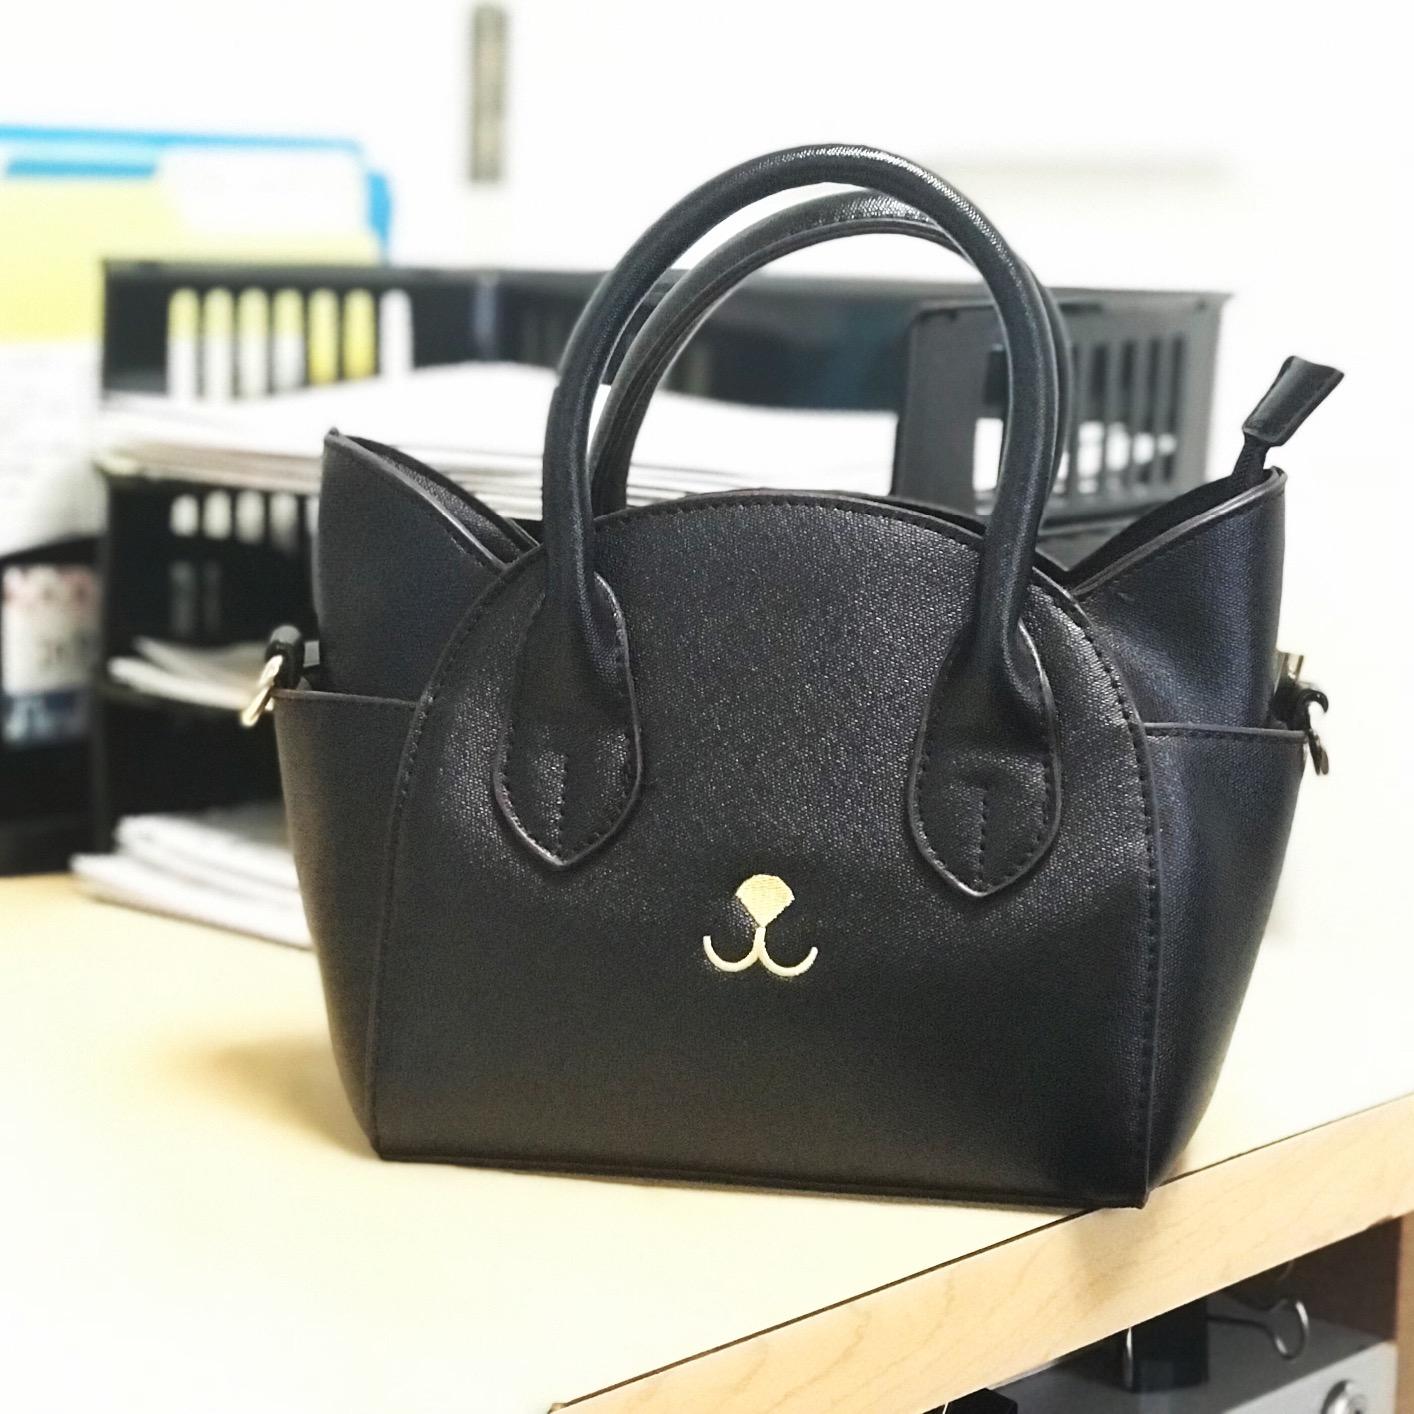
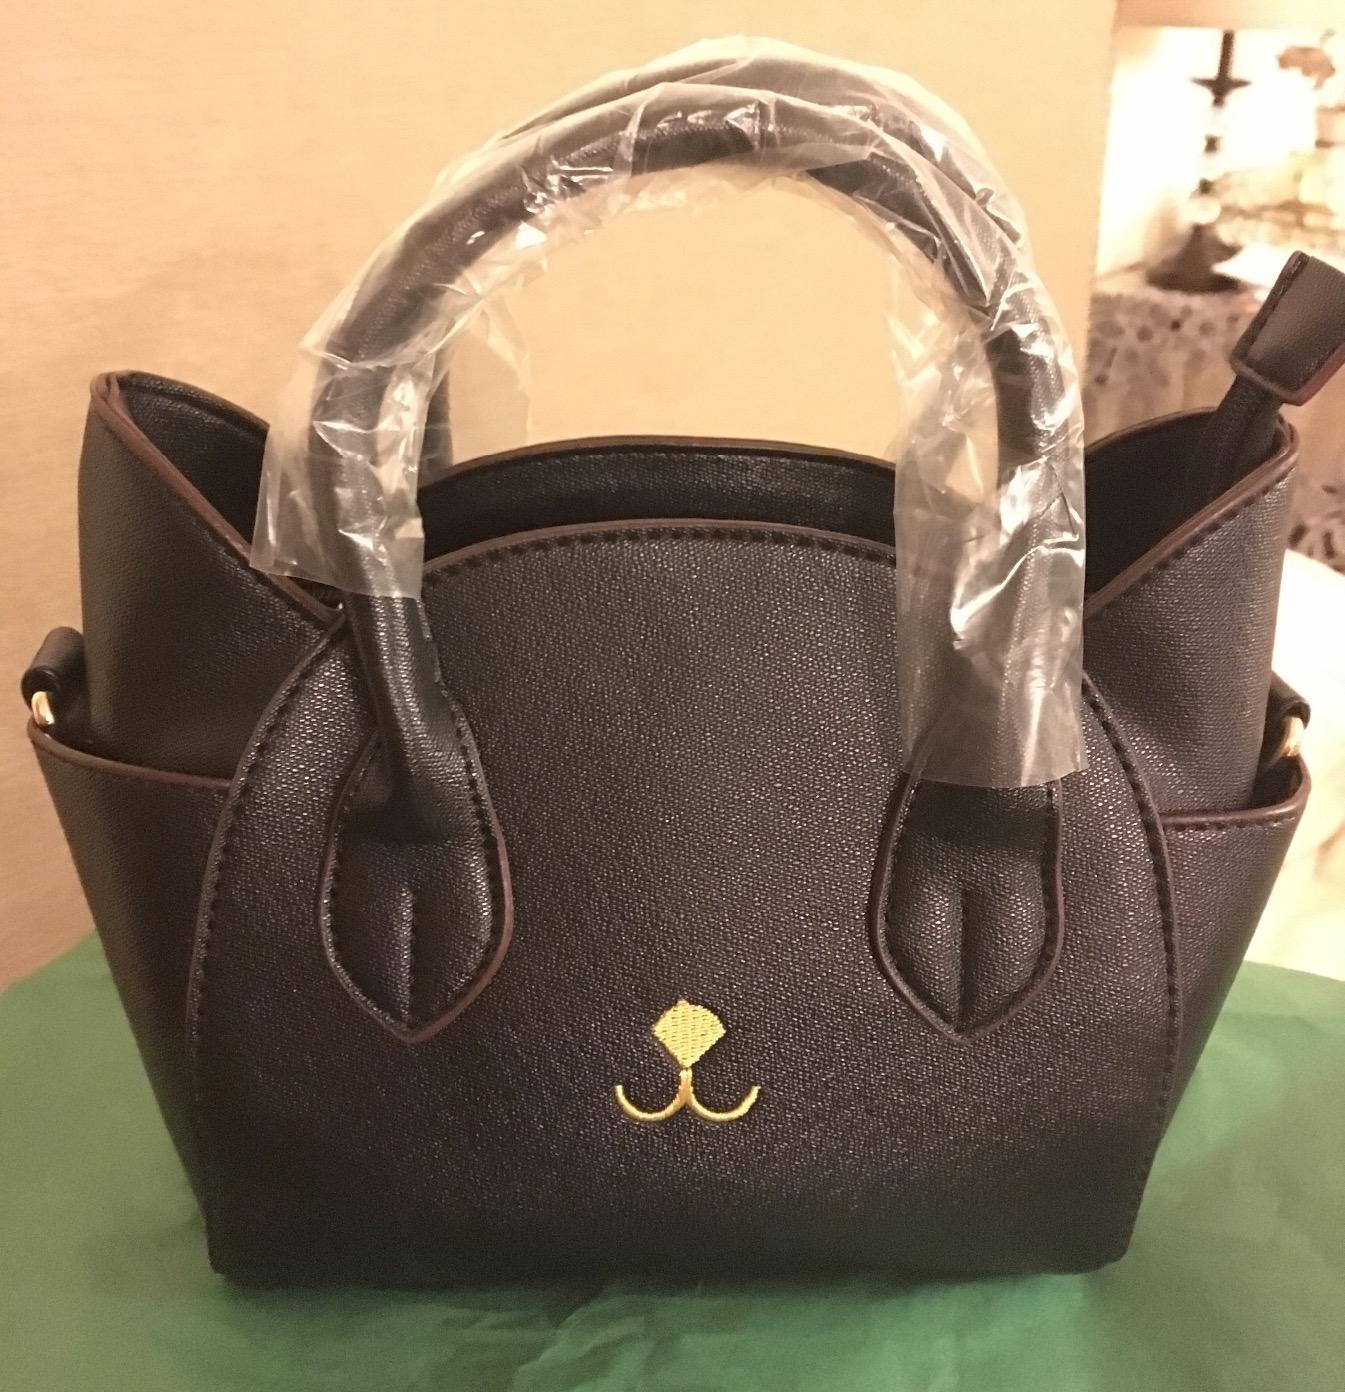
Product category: accessories_handbag
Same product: yes